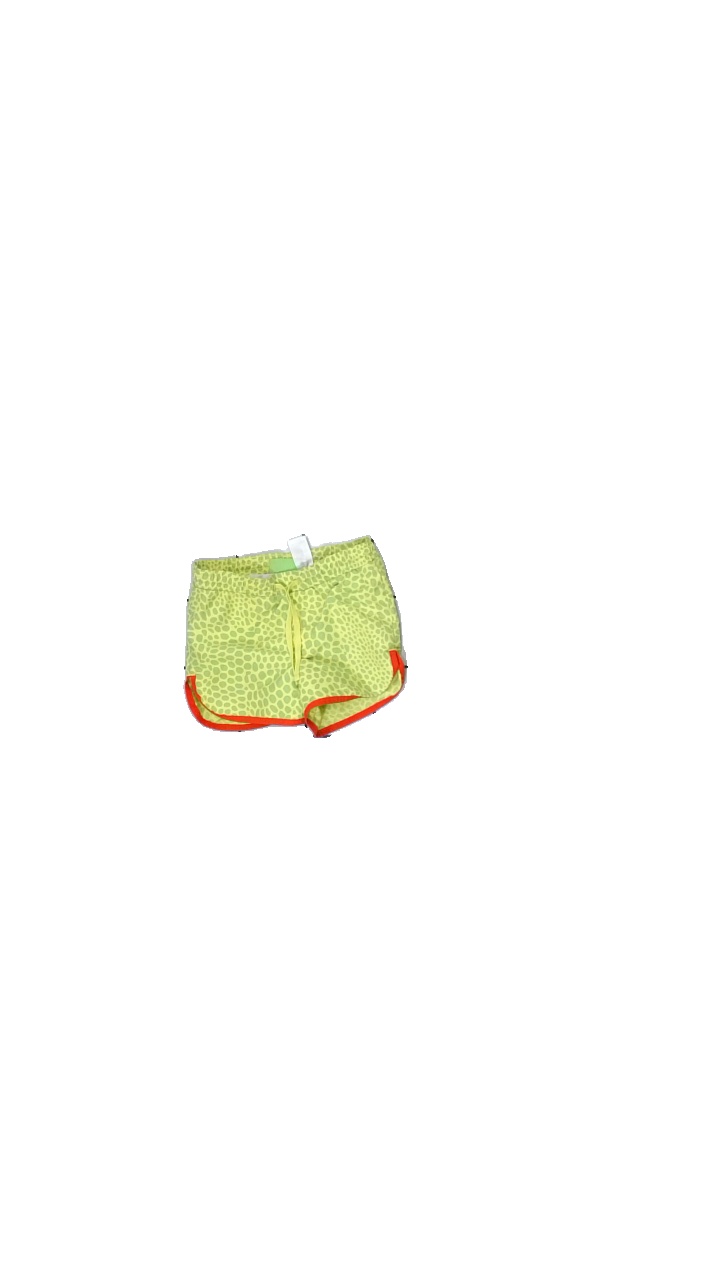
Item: Shorts (Children)
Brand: H&m
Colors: Multicolor, Green, Yellow, Red
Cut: Regular
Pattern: Animal print
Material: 100%polyester
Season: Summer
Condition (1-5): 5
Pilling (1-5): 5
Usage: Reuse
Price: <50